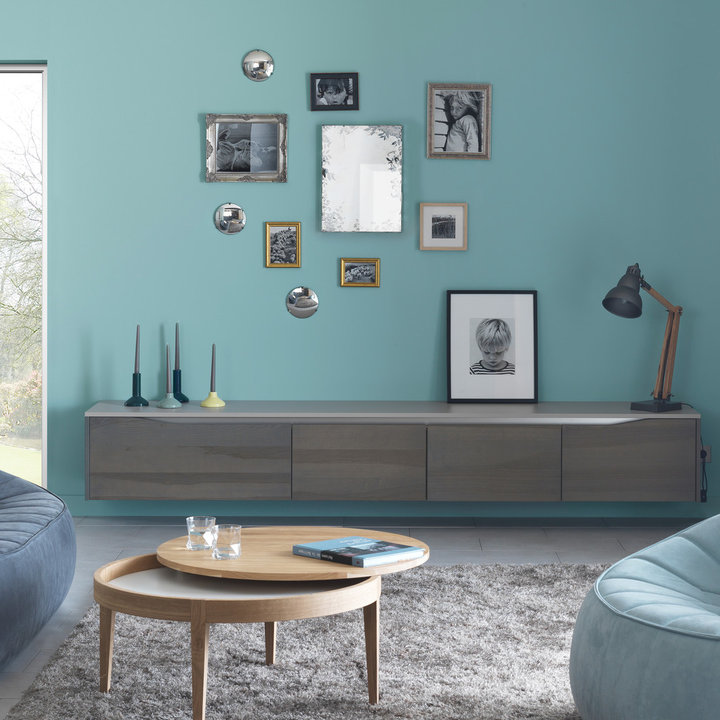
Style: Scandinavian